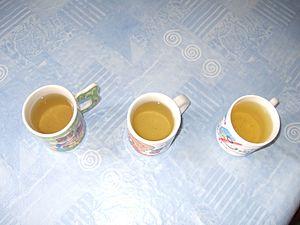
Les 3 infusions succesives du thé Fukujyu
Le fukuju est un thé vert provenant du Japon, appartenant à la catégorie sencha. Cultivé dans la région de Shizuoka au pied du Mont Fuji, il est l'un des thés japonais les plus courants et exportés. En magasin en Europe, son prix se situe généralement aux alentours de 5 à 7 € pour 50 grammes, mais certaines de ses récoltes peuvent avoir des prix élevés.